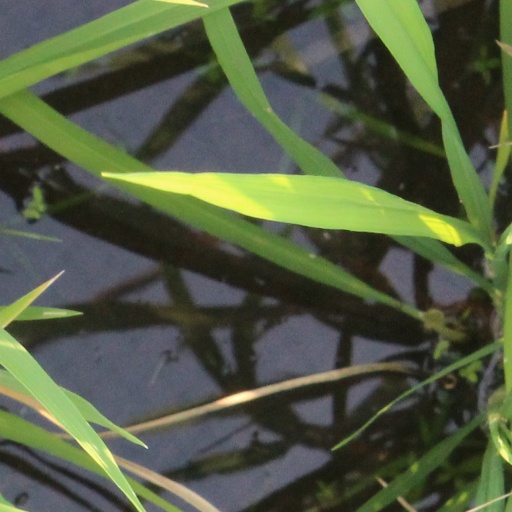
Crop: rice